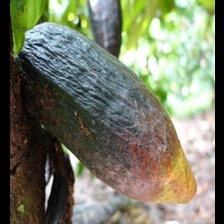
Label: phytophthora